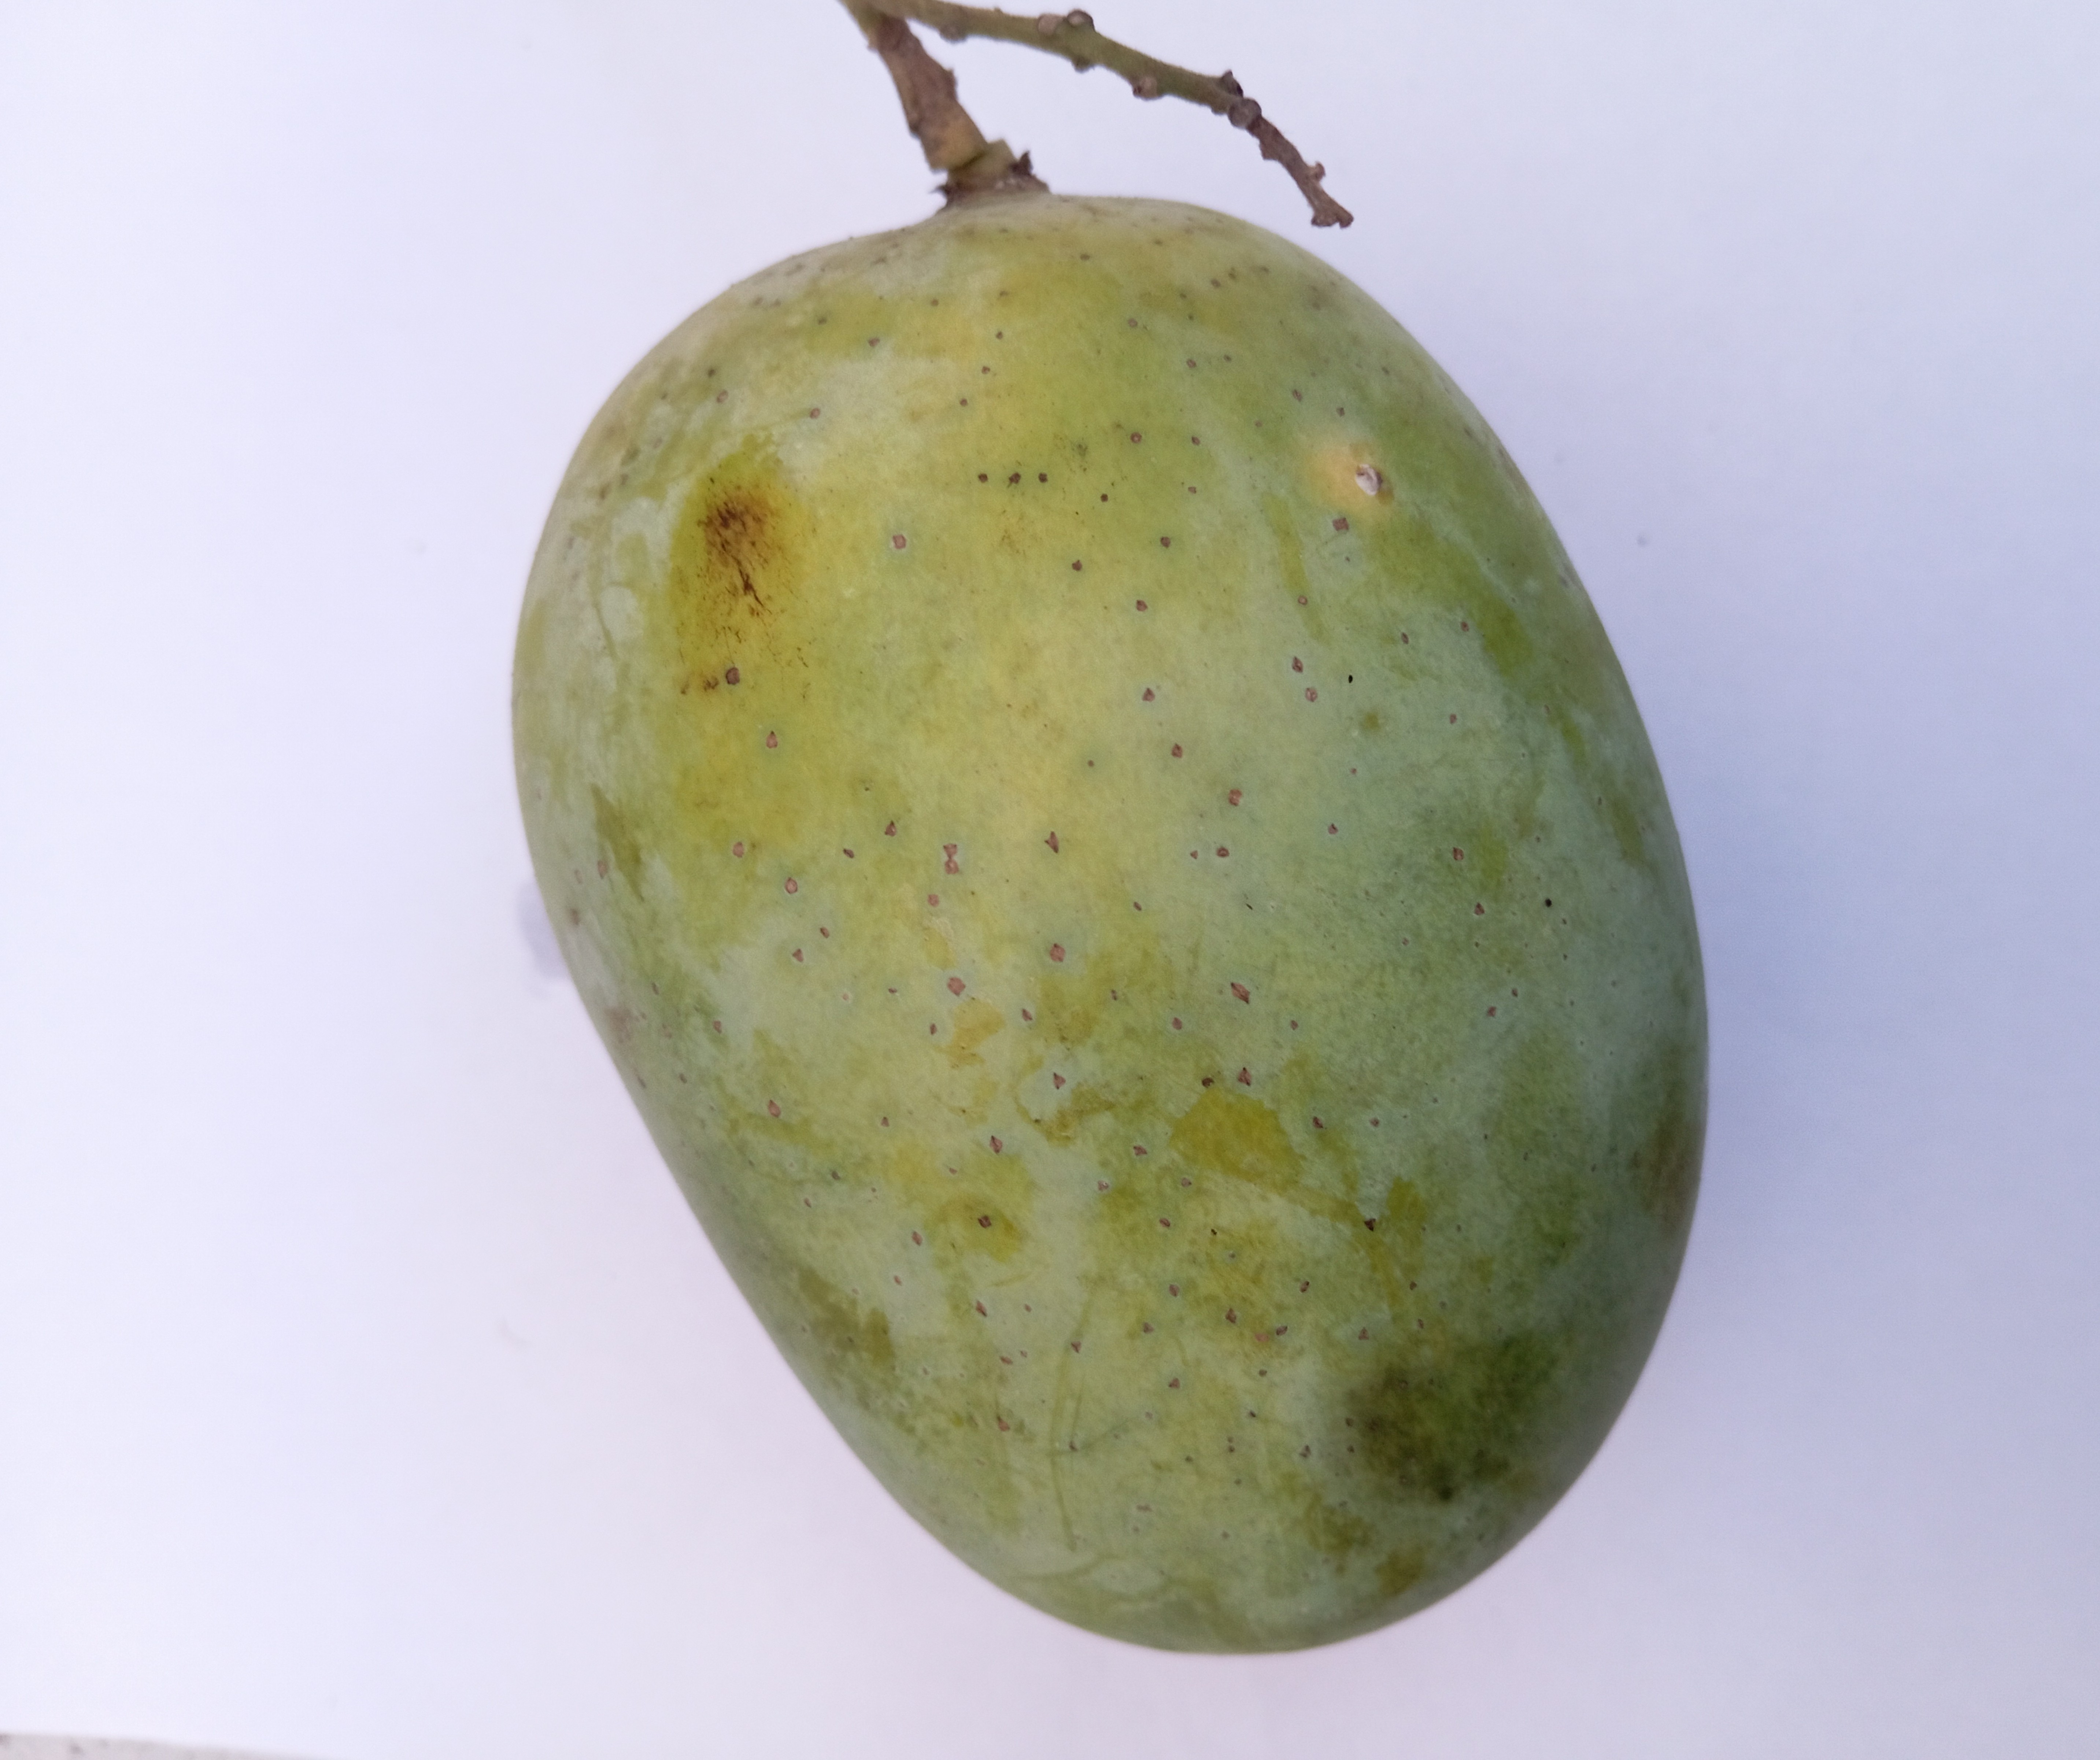
Mango variety: Langra